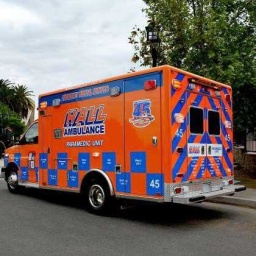
Label: ambulance